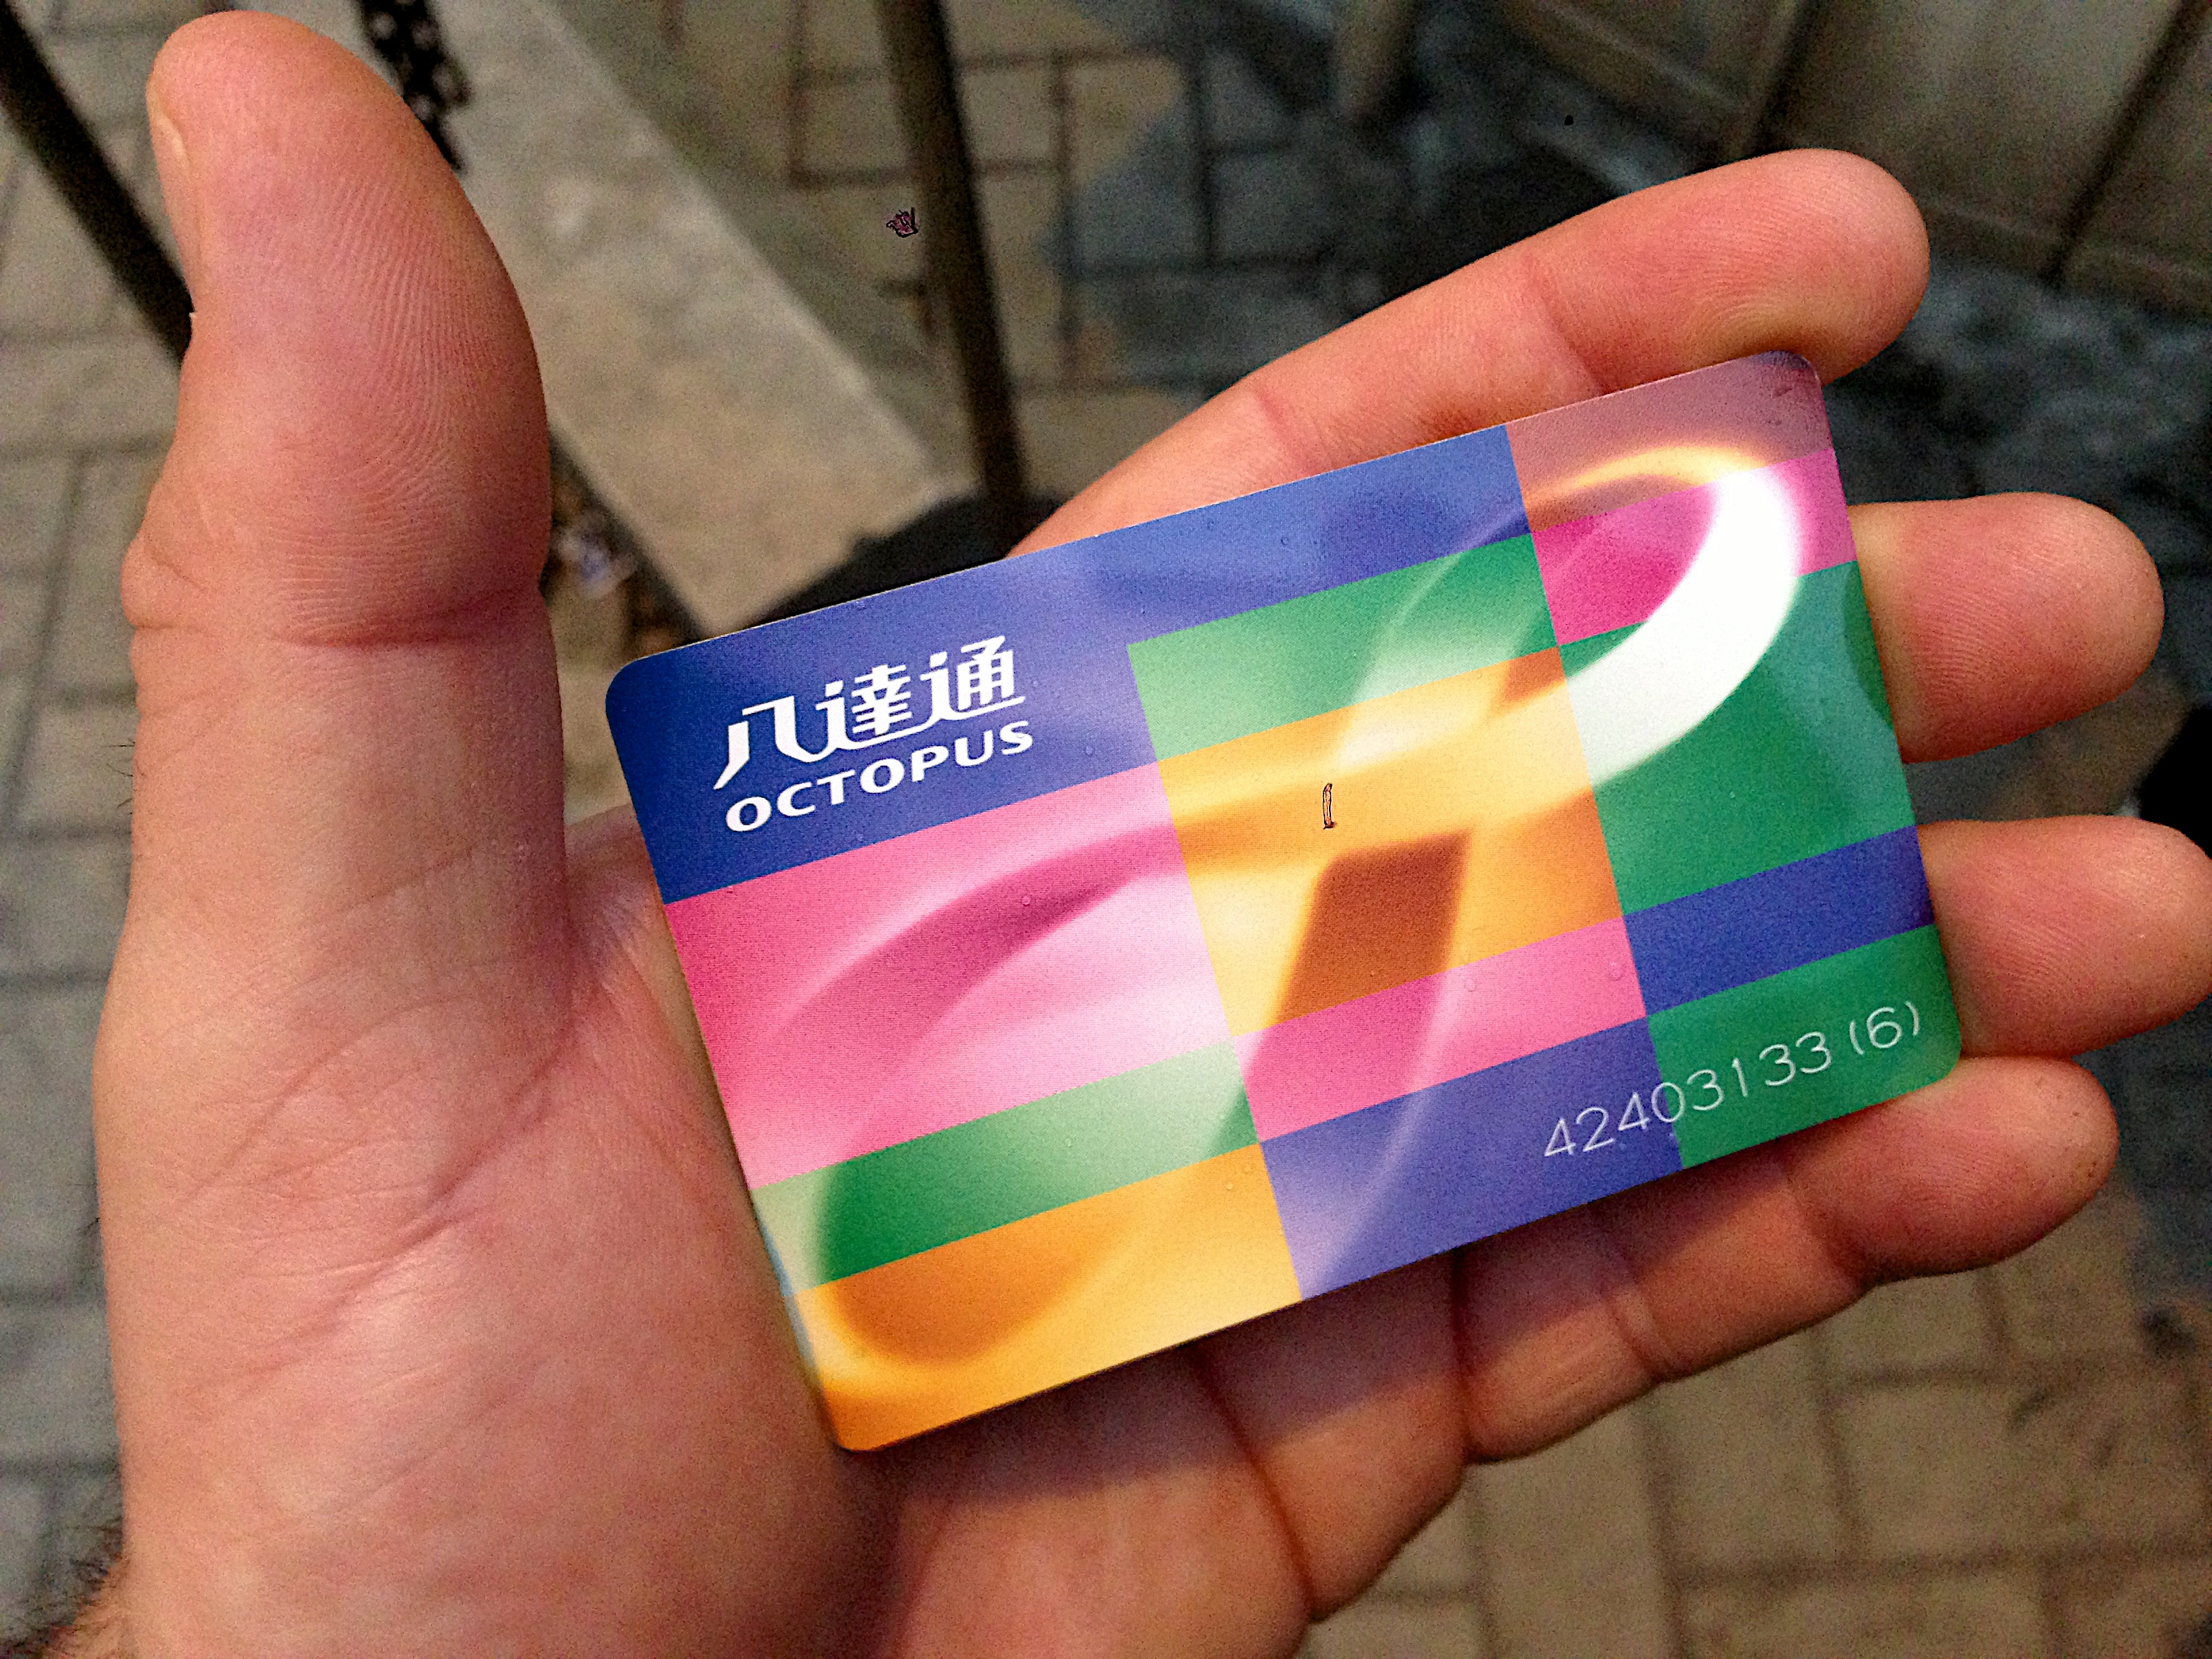
hand, number, finger, color, yellow